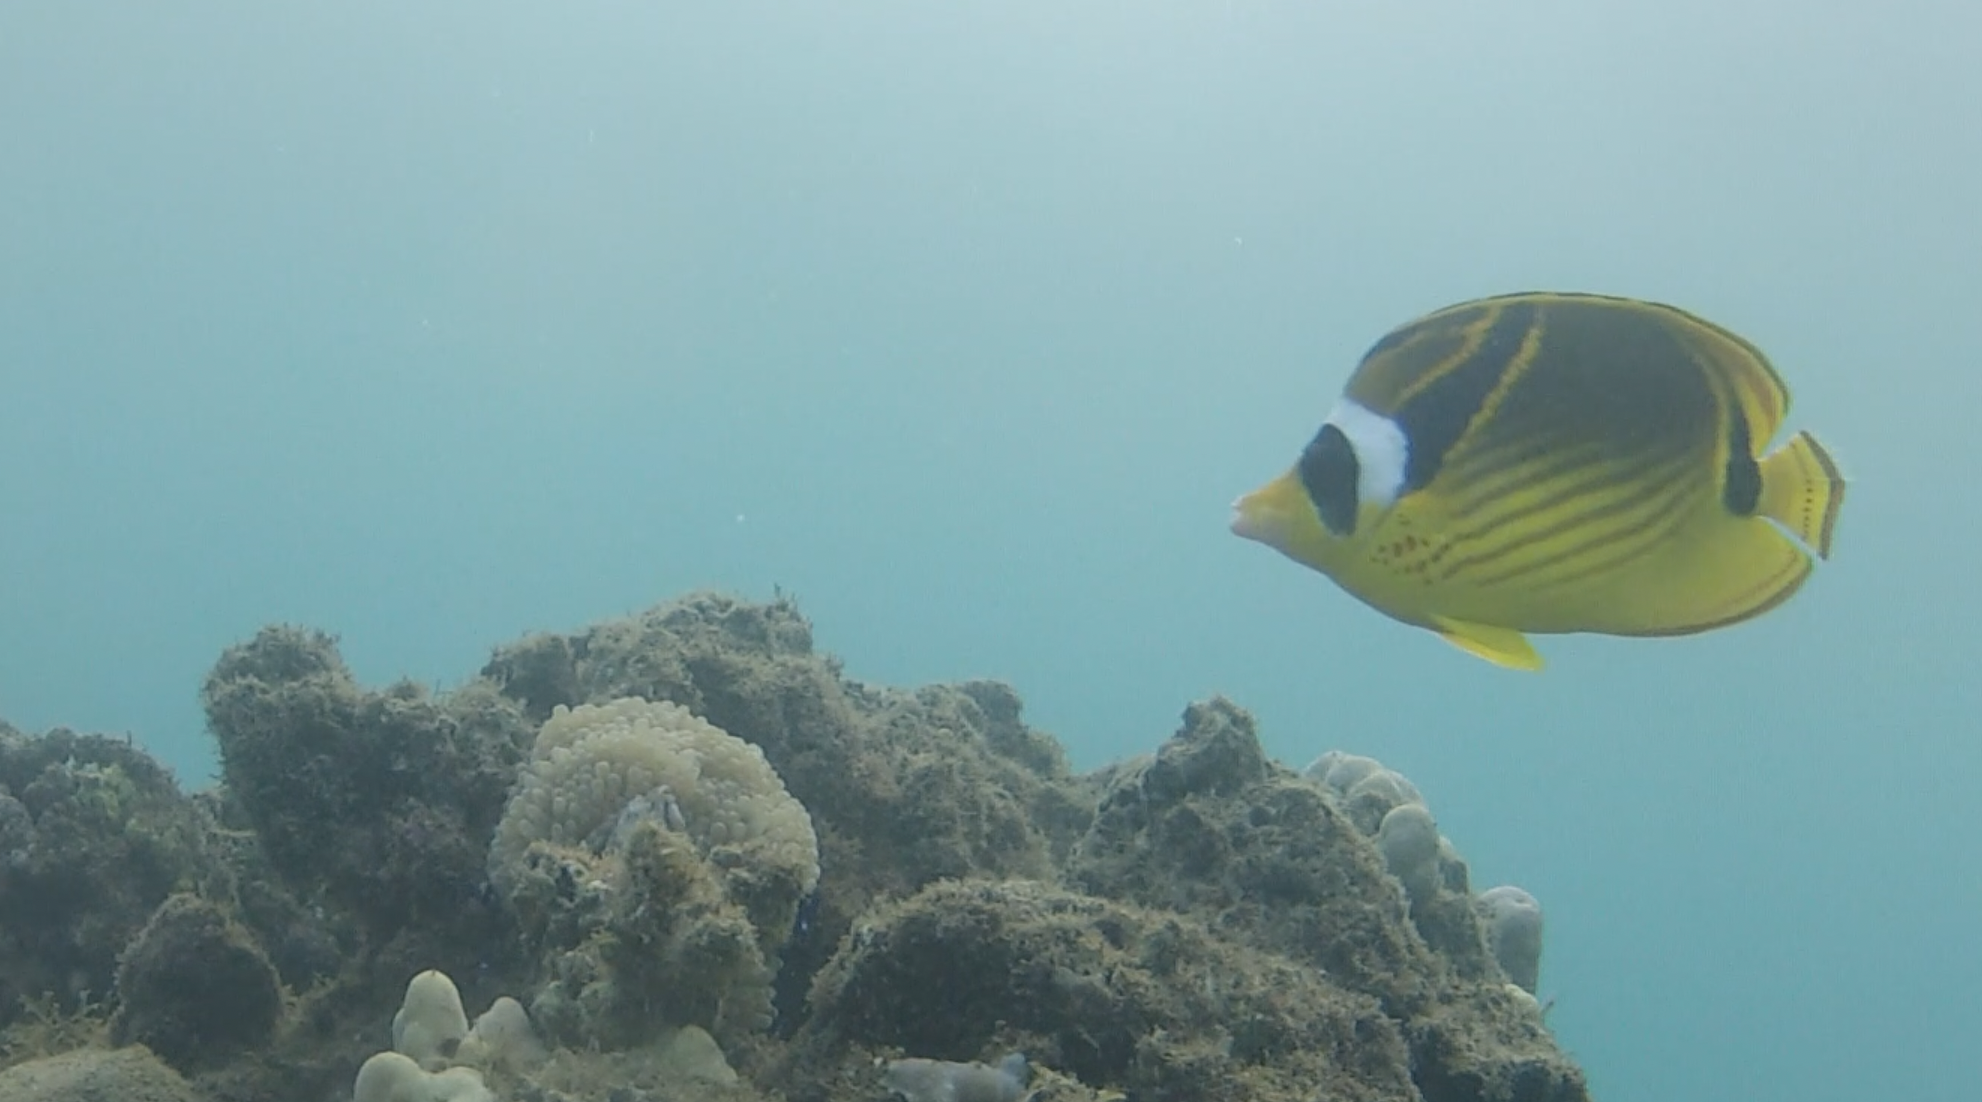
Chaetodon lunula (Raccoon Butterflyfish)